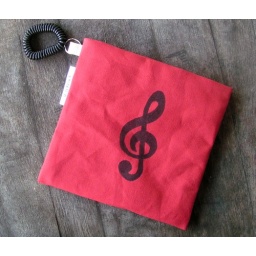
treble clef in duck canvas barn red with wrist coil